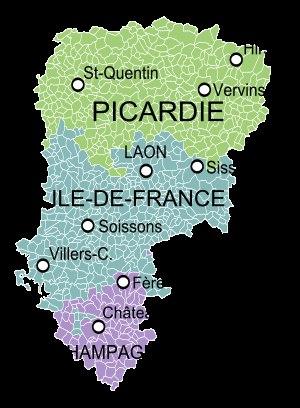
L'Aisne est un département français dont le nom vient de la rivière homonyme. Il appartient à la région Hauts-de-France. L'Insee et La Poste lui attribuent le code 02. Sa préfecture est Laon.